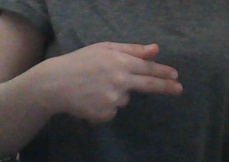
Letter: ghain